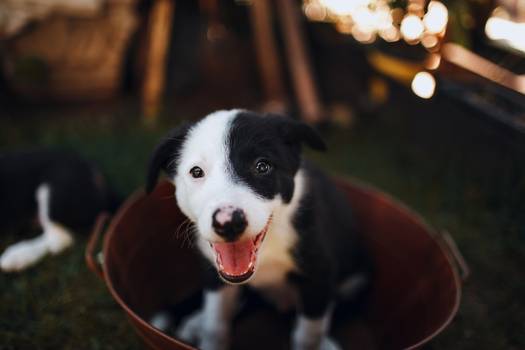
Label: No Watermark